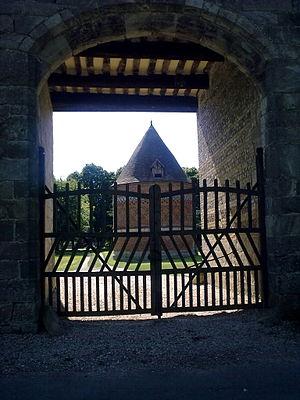
Offranville est une commune française située dans le département de la Seine-Maritime en région Normandie.